Massin Kevin Labidi

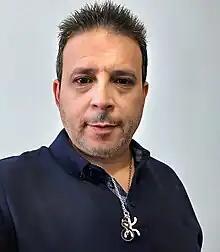

Massin Kevin Labidi, birth name was Mohamed Karim Labidi (Tifinagh: ⵎⴰⵙⵉⵏ ⴽⵉⴼⵉⵏ ⴰⵍⵄⴱⵉⴷⵉ, massin kɛvɪn labidi, IPA, born 4 August 1966; popularly known as Karim Labidi) is a Dutch-Tunisian ex-Muslim and ex-Islamist of Amazigh descent. An atheist, political activist and blogger known for his criticism of Islam.